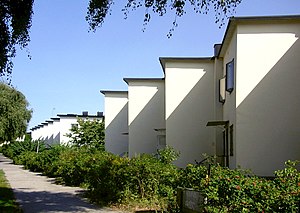
Rækkehus / Eksempler
Et rækkehus er når mere end to enfamiliehuse er bygget sammen i en række med lodret adskillelse mellem de enkelte boliger. Dog kan kædehuse og klyngehuse godt forvekles med et rækkehus, da de også er sammensidende bygninger